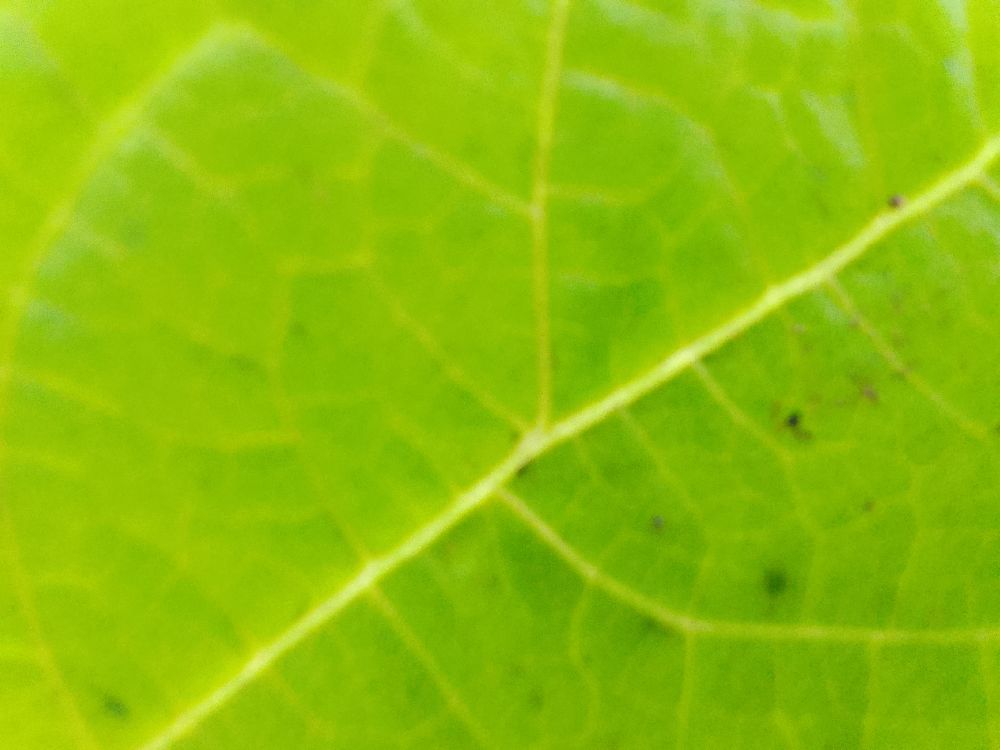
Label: healthy